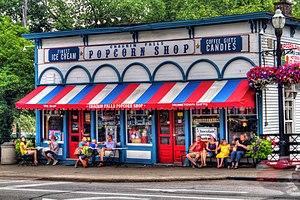
Chagrin Falls est un village situé dans le comté de Cuyahoga, en Ohio, aux États-Unis. Il fait partie de la banlieue de Cleveland, dans la région nord-est de l’État. Lors du recensement de 2010, Chagrin Falls comptait 4 113 habitants.